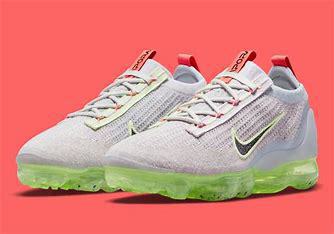
Brand: Nike
Model: Air Vapormax 2023 Flyknit